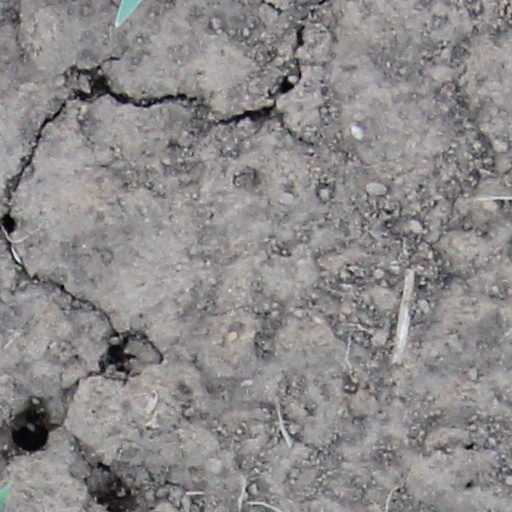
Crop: wheat